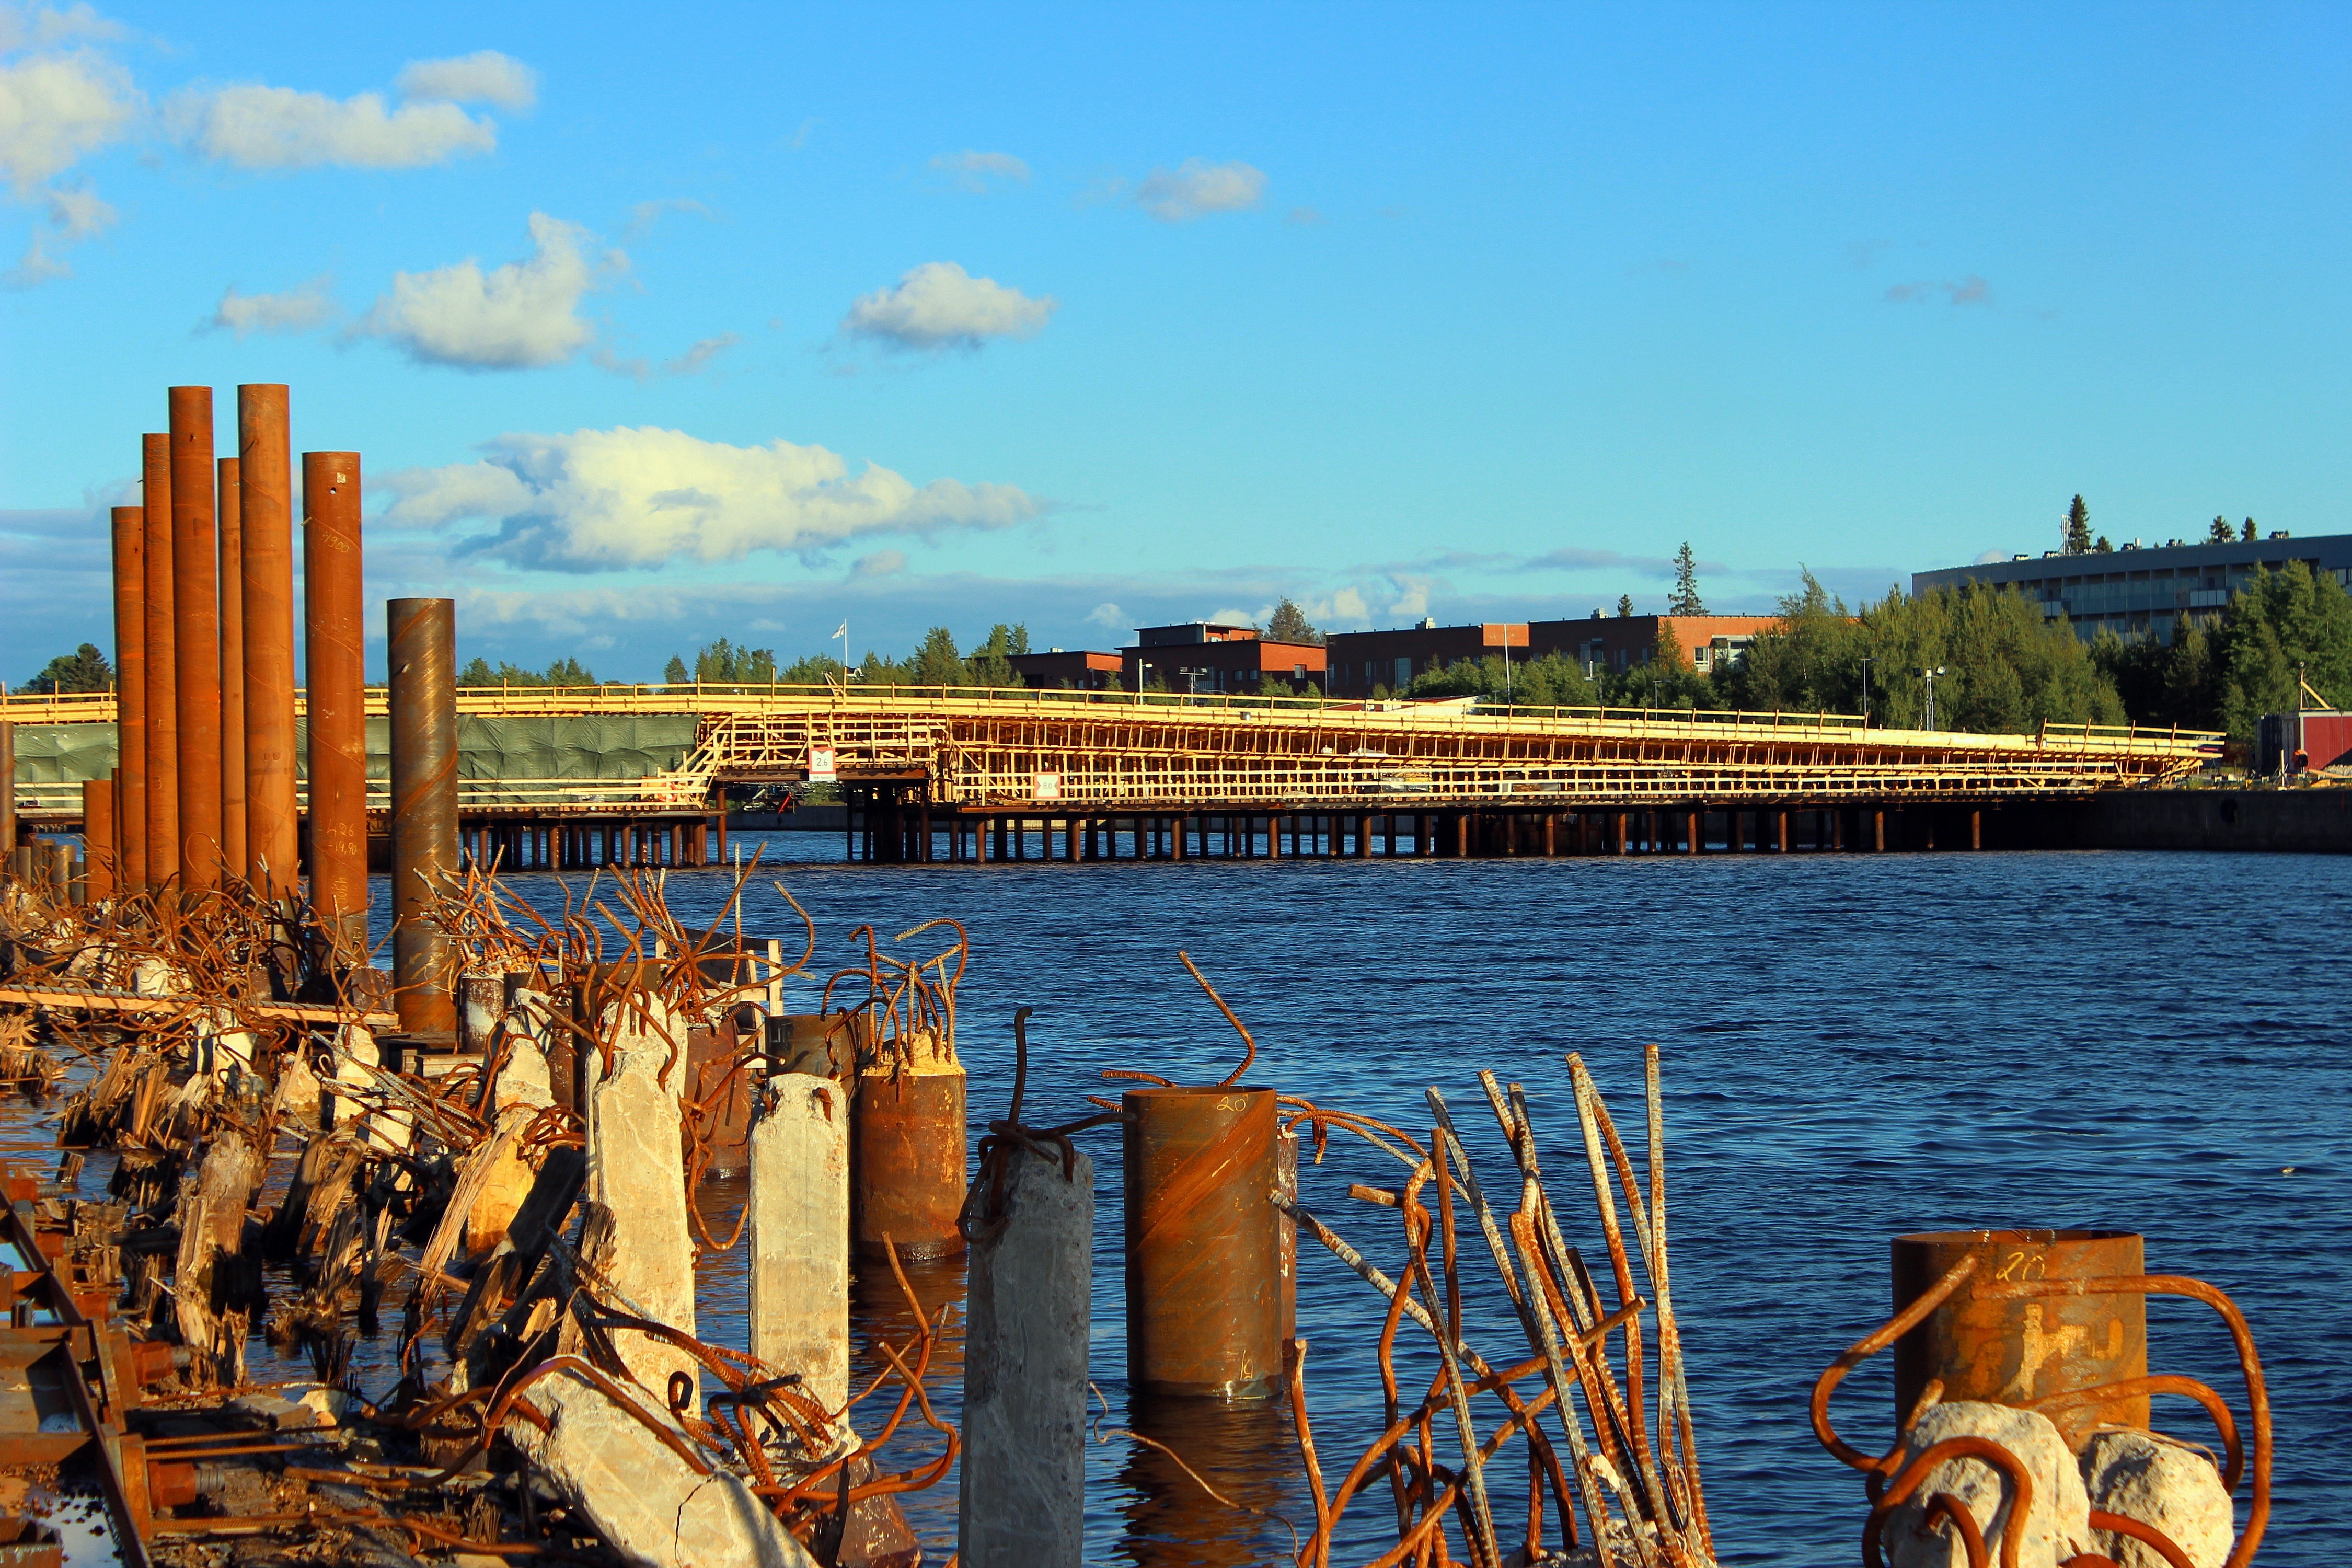
sea, coast, water, nature, dock, architecture, sky, boat, bridge, skyline, river, cityscape, steel, vehicle, scenic, bay, harbor, port, waterway, trees, outside, clouds, buildings, finland, rebar, oulu